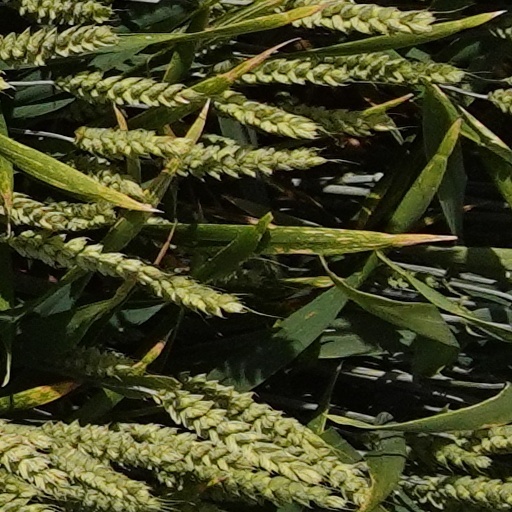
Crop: wheat